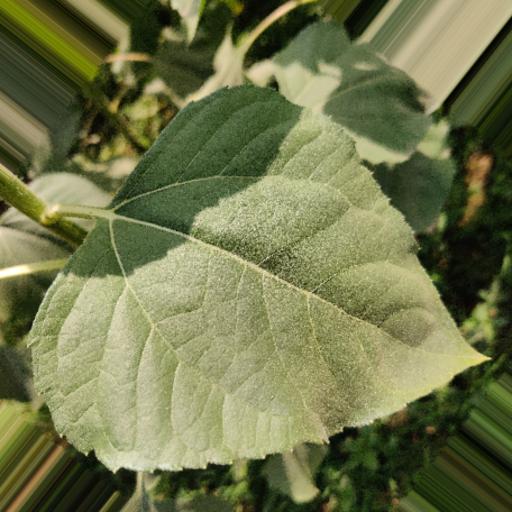
Label: Fresh_leaf